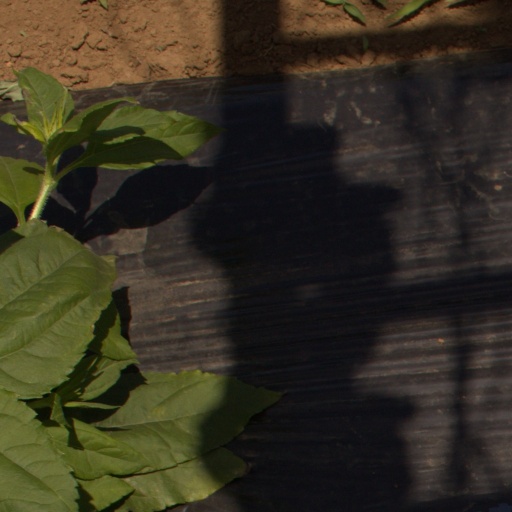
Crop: Jerusalem artichoke